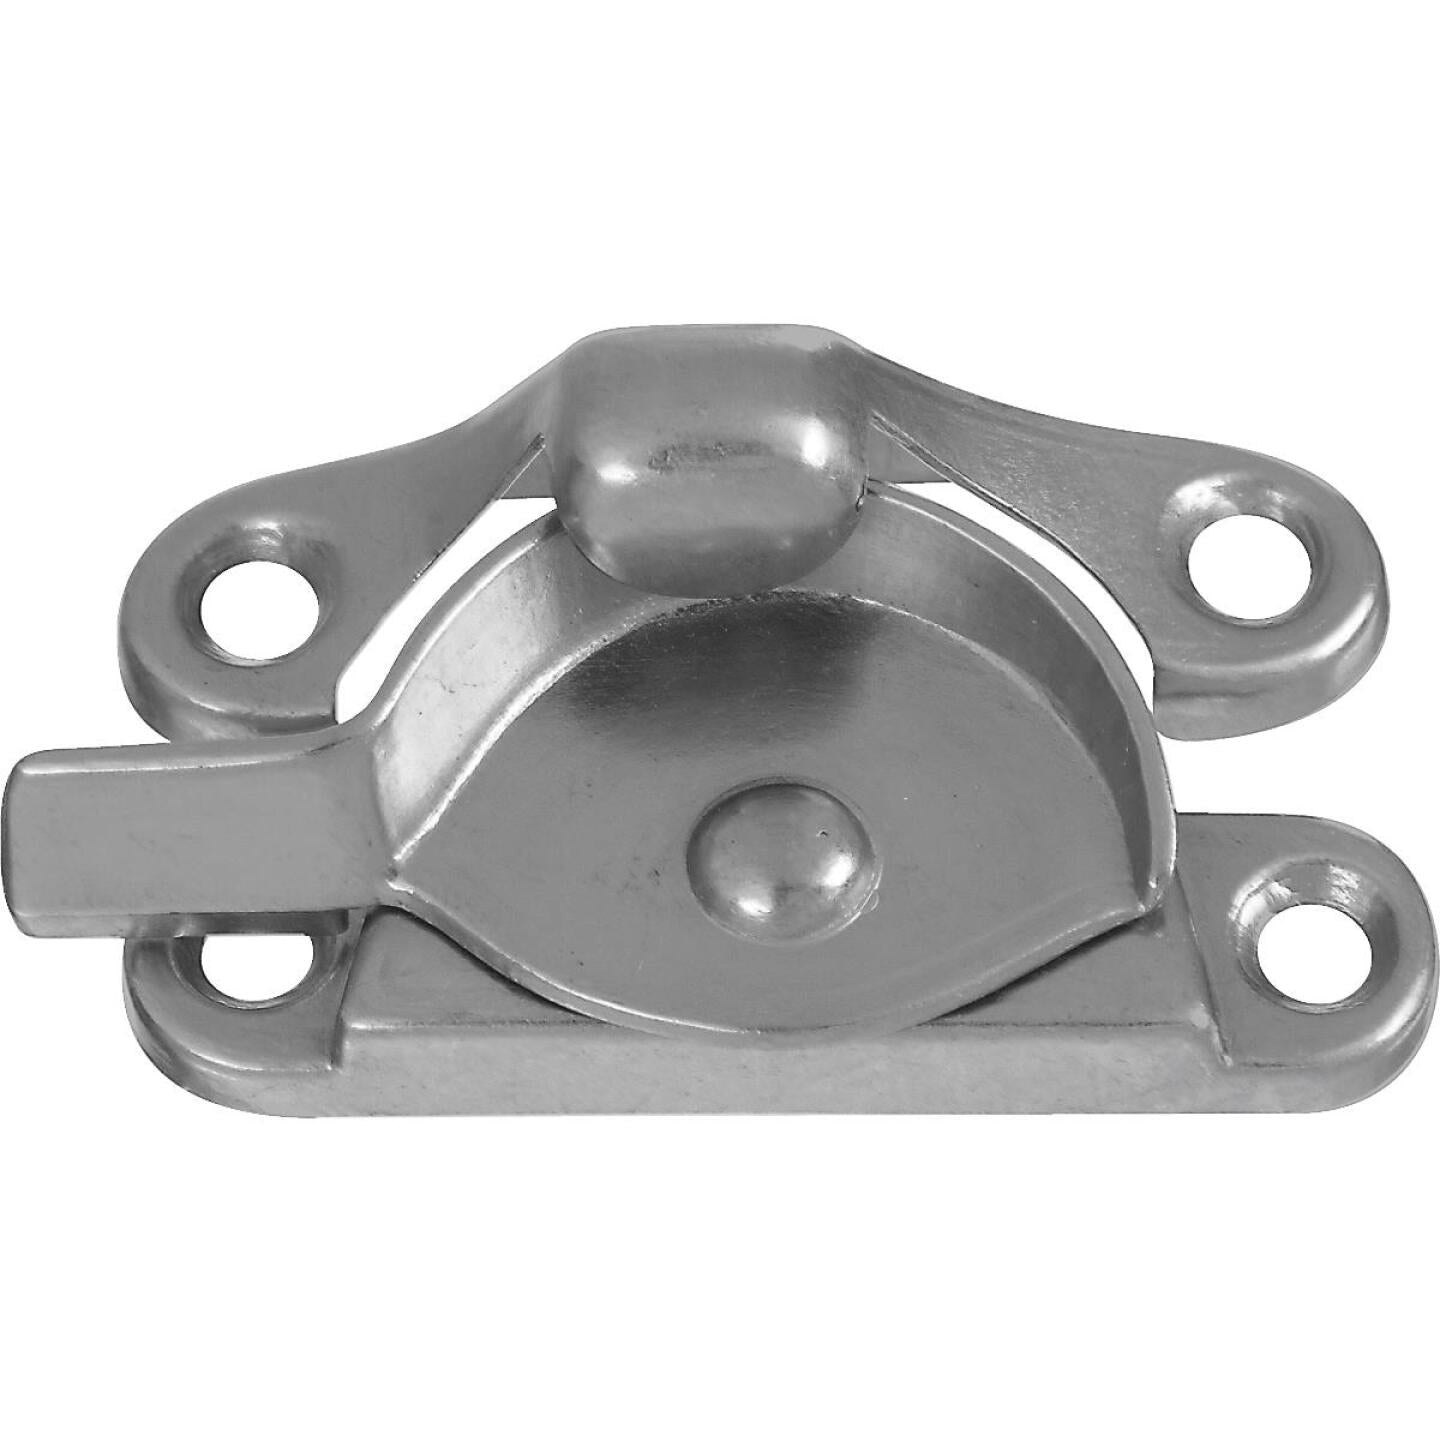
National Double Hung Satin Nickel Crescent Sash Lock
National catalog model No. V600, sash locks. Draws window frames together to reduce rattle. Crescent-type lock is for double-hung windows. Zinc die-cast. Includes screws.
Brand: National
Category: Hardware > Building Materials > Window Hardware > Window Frames > Double Hung Window Frames